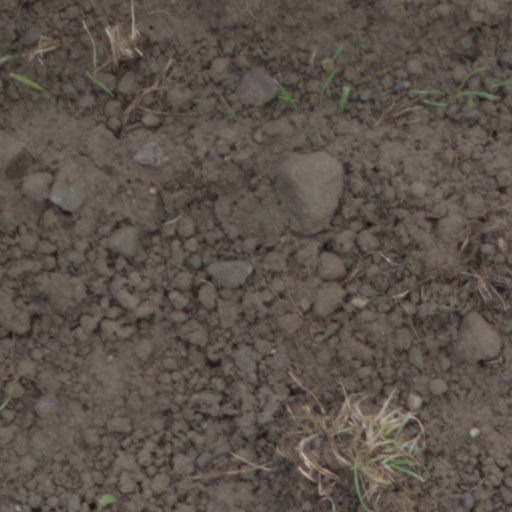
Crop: wheat